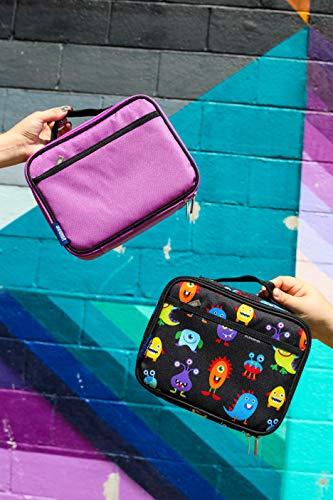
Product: Wildkin 33600 Monsters Lunch Box, Insulated, Moisture Resistant, and Easy to Clean with Helpful Extras for Quick and Simple Organization, Olive Kids Design
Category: Home & Kitchen | Kitchen & Dining | Storage & Organization | Travel & To-Go Food Containers | Lunch Boxes
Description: TRAVEL-FRIENDLY DESIGN – Each compact, lightweight lunch box can hold a good-sized container with plenty of room for snacks, utensils, and juice boxes.
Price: $14.99